Sanyo-Himeji Station

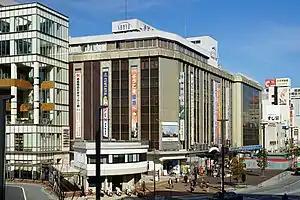
Sanyo Department Store containing the train station.

is a passenger railway station located in the city of Himeji, Hyōgo Prefecture, Japan, operated by the private Sanyo Electric Railway.